Catalan navy

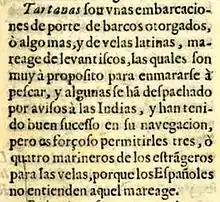
Definition of tartane: Veitia and Lineage 1670.

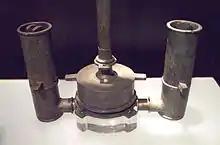
Roman bronze pump (3rd century, Huelva)

Tartane in English and in most European languages (although in some it changes to "tartana" or "tartan" ) is a small Mediterranean Latin sail boat (or bow-stern rig ) used between the 16th and 19th centuries. The different tartanes were used as couriers, for cabotage, as fishing boats, and as warships. In their more than three hundred years of history, they had different designs, different numbers of masts and even varied sailing gear.